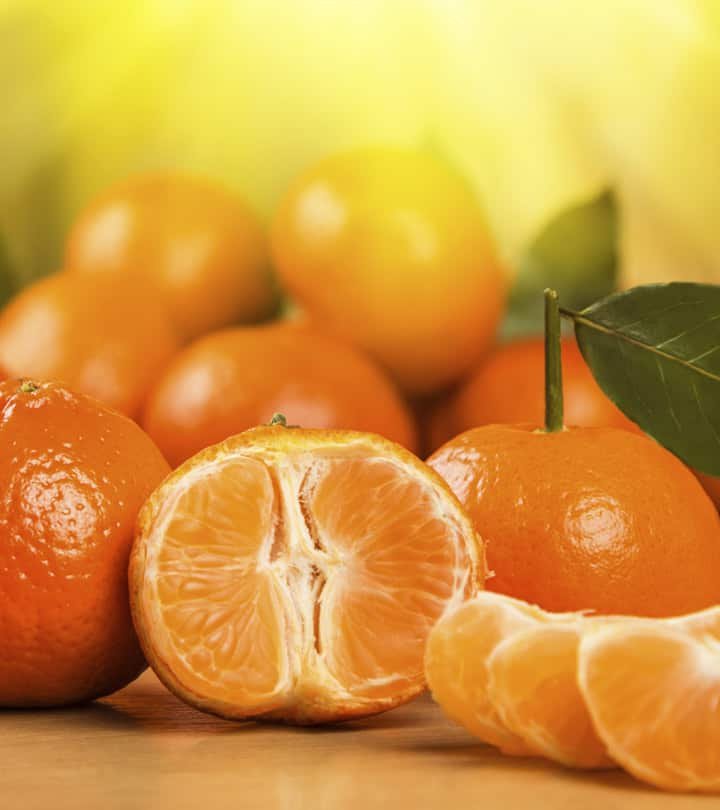
Label: Orange